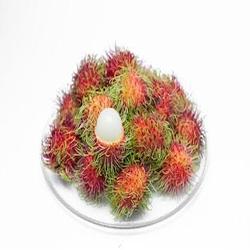
Label: Rambutan